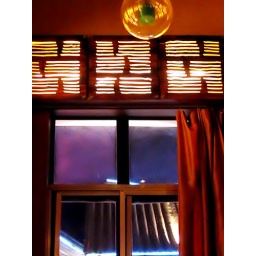
the windows in the bar